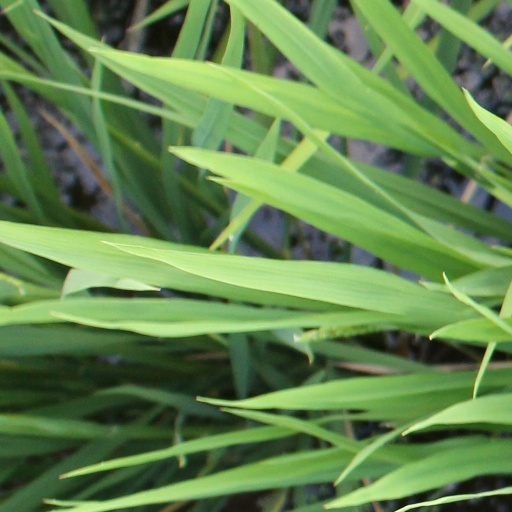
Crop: rice